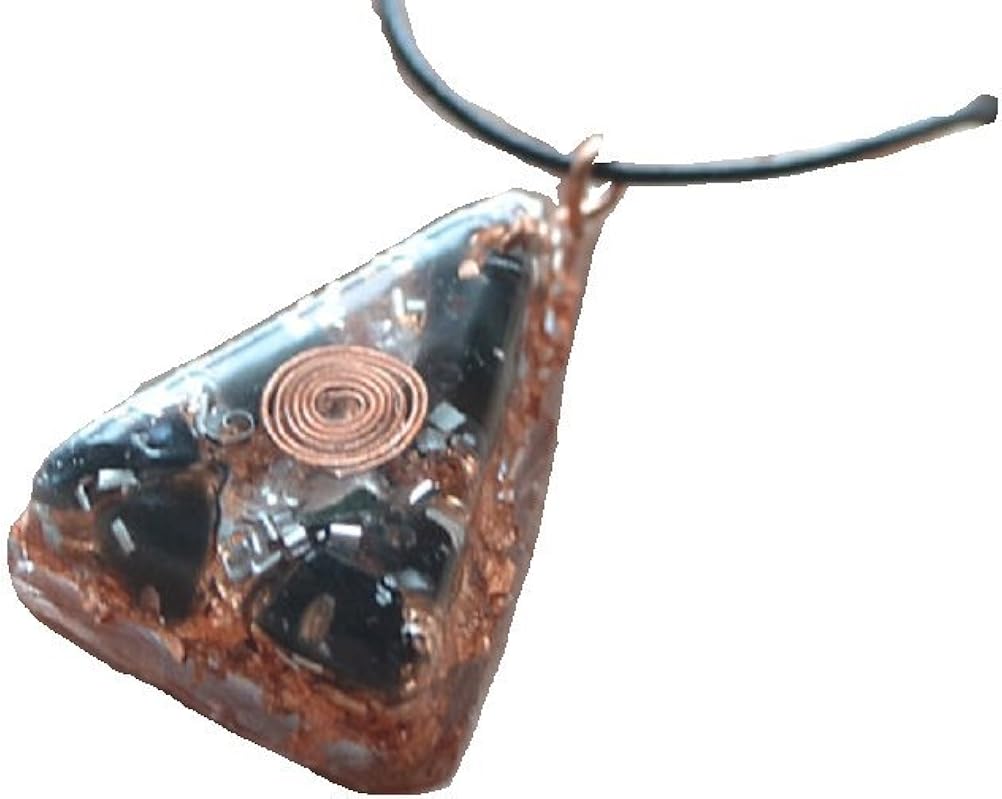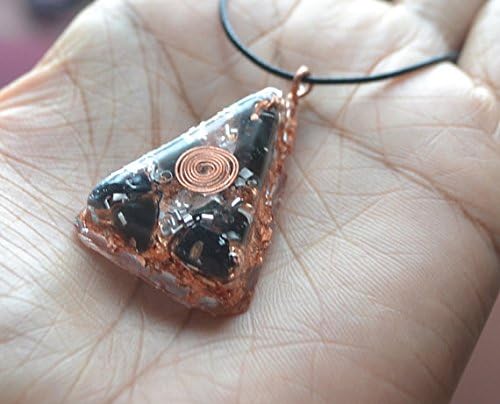
Copper Blast Triangle - Orgone Pendant - Clear Quartz, Black Obsidian, Copper Flake, Aluminum - ORGONITE
Category: AMAZON FASHION
-- ALL Pendants made to order!! Please allow 3-5 business days for your pendants to be made! --  This orgone pendant is made of polyester resin and comes on a non-adjustable black cotton cord, approximately 12" long, OR a split ring as a keychain  Pendant size is small: 1 inch X 0.5 inch X 1 inch  Crystals:  - Clear Quartz, Black Obsidian,   Steel bail embedded in pendant.. Also contains aluminum shavings, copper coil and copper flake Always made with love and positive intentions :)  Pendant size is small: 1 inch X 0.5 inch X 1 inch
Features: Shipping Flat Rate of $3.50! Please allow 7-10 Business Days for Pendant to be made! (MADE TO ORDER!!!) | Clear Quartz. Obsidian, Copper Flake | Pendant size is SMALL: 1 inch X 0.5 inch X 1 inch | ALL Pendants made to order!! Please allow 7-10 business days for your pendants to be made | --PLEASE READ BEFORE ORDERING -- Pendant is made of POLYESTER RESIN a.k.a. plastic. The pendant itself it NOT a stone OR any type of glass, but small crystals and gemstones embedded in clear jewelry grade PLASTIC.